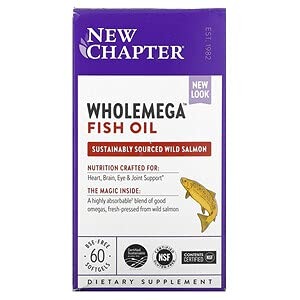
Item Name: New Chapter Wholemega - Whole Fish Oil with Omegas and Vitamin D3 - 60 ct
Bullet Point 1: Heart-Health Support: Clinically shown to help retain healthy triglyceride levels and improve the Omega-3 Index, a studied marker of heart health*
Bullet Point 2: 100% sustainably caught wild Alaskan salmon oil
Bullet Point 3: Whole: Natural Source of whole omegas + Vitamin D3 + antioxidants
Bullet Point 4: Effective: Clinically shown to improve the Omega-3 Index*
Bullet Point 5: Provides the same amount of whole omega fatty acids as three servings of Wild Alaskan Salmon
Value: 60.0
Unit: ct

Price: 21.97